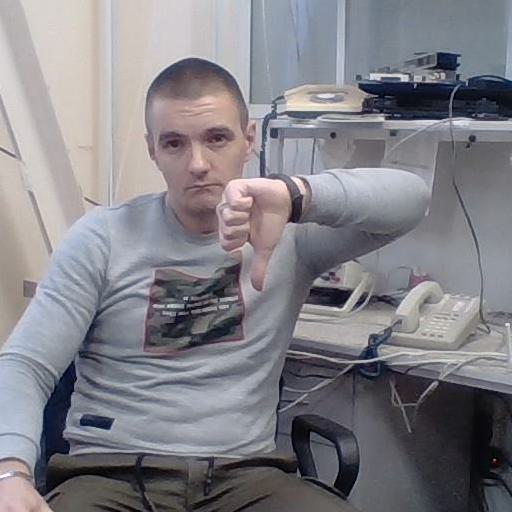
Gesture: dislike